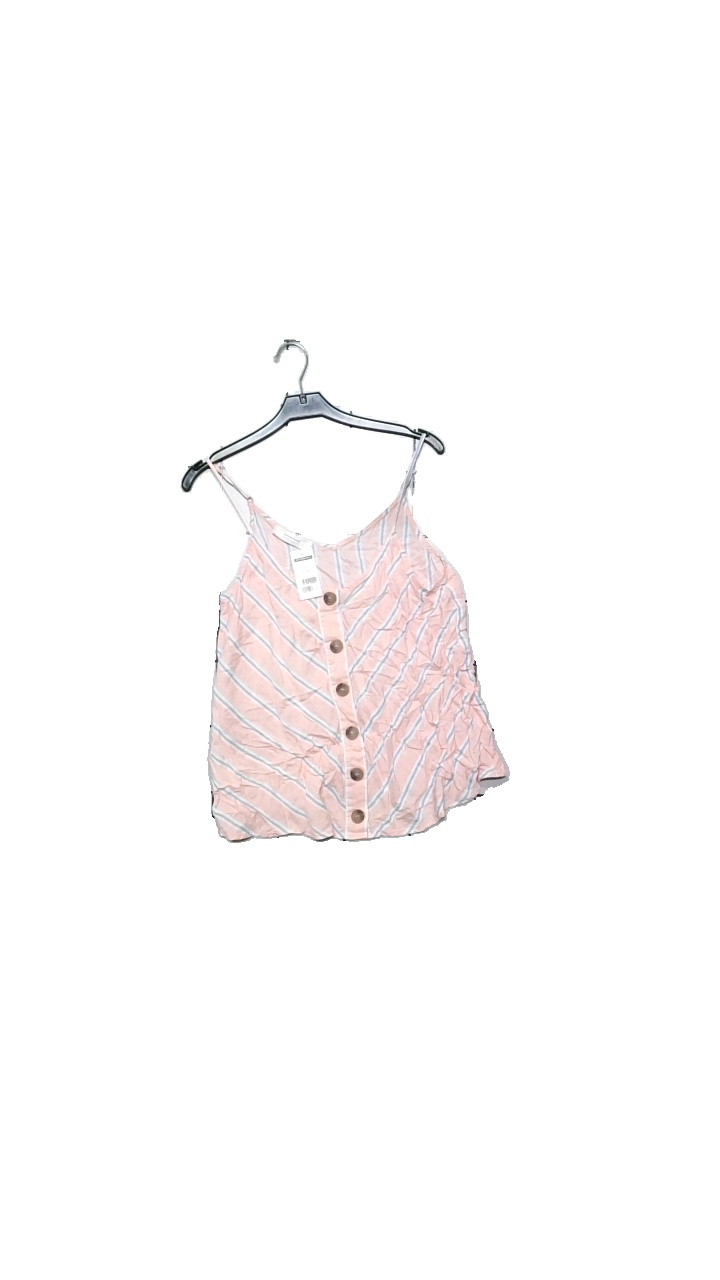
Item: Top (Unisex)
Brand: Promod
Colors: Pink, Blue, White
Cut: Regular, Loose
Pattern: Striped
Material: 60% lyocell, 40% viscose
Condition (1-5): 4
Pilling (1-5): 4
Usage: Reuse
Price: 50-100